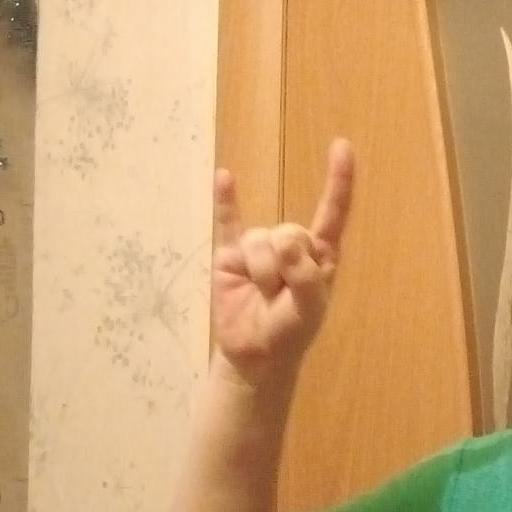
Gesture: rock